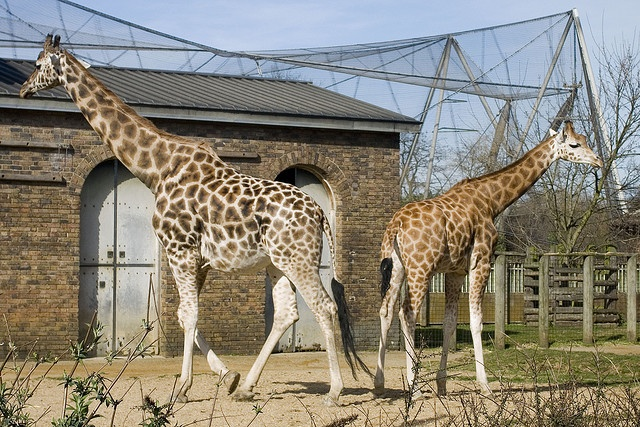
A young giraffe and an old giraffe outside of a building.
An adult and adolescent giraffe walking around their enclosure
Two giraffe standing next to each other in front of a building.
two giraffes standing in a wooden fenced enclosure facing away from each other.
Two giraffes facing opposite directions of each other.